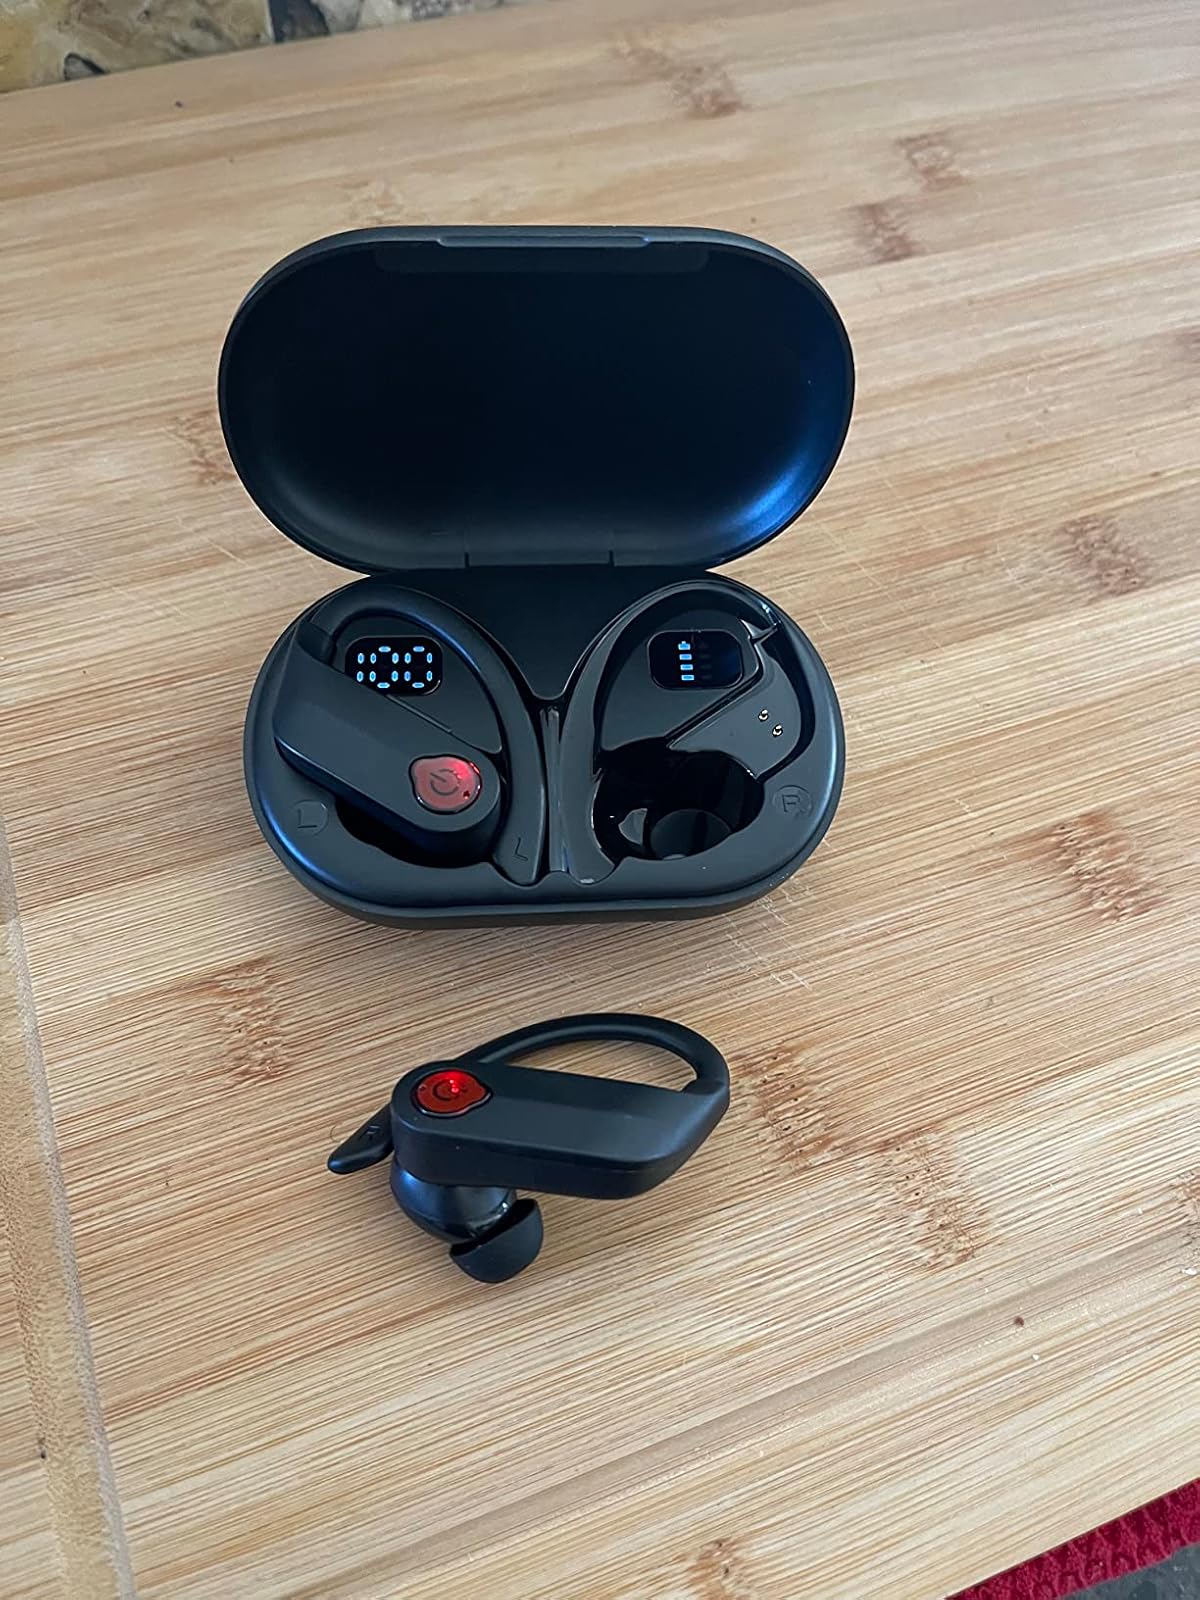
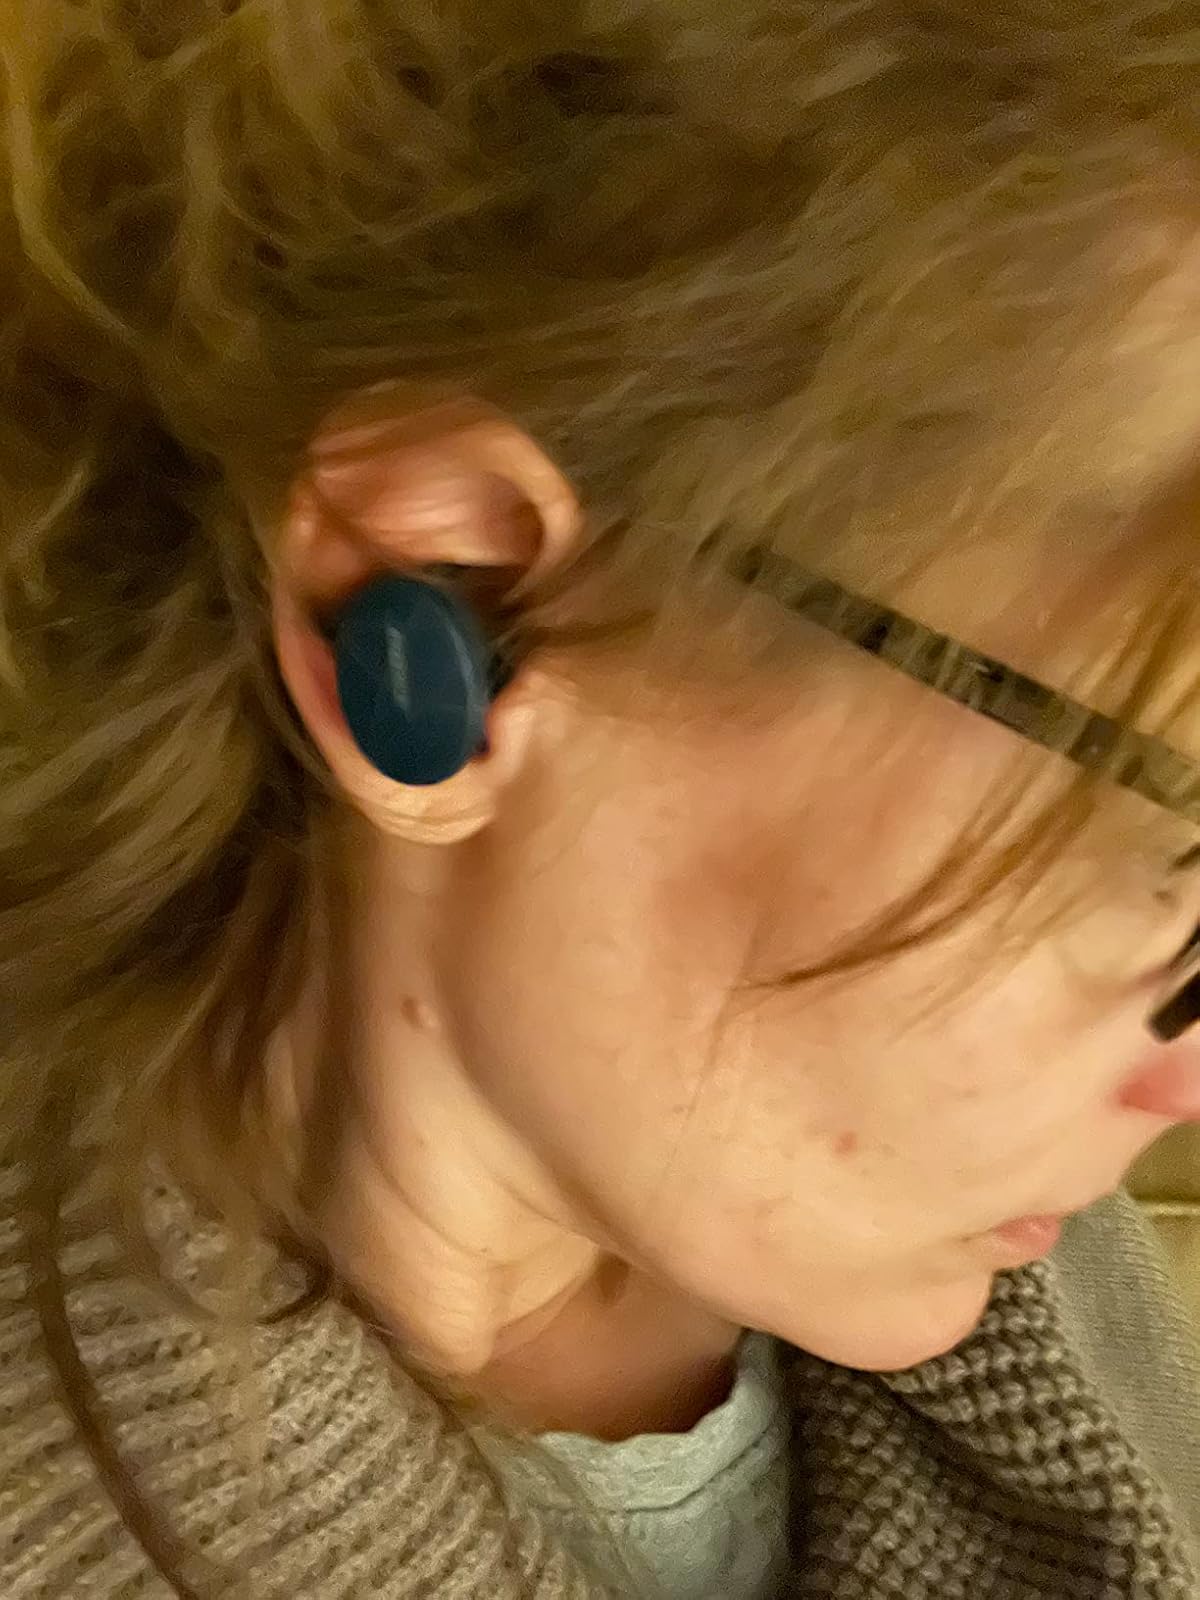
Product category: earbuds
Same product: no